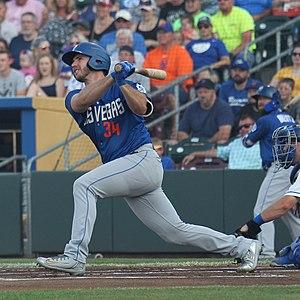
Peter Morgan Alonso, né le 7 décembre 1994 à Tampa, en Floride, est un joueur de baseball américain évoluant dans les ligues majeures de baseball. Il évolue au poste de joueur de premier but pour les Mets de New York.